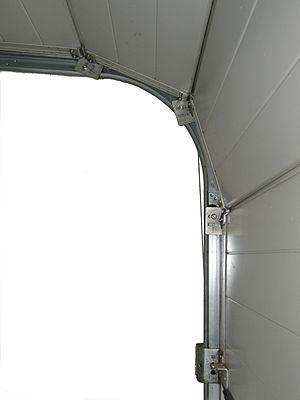
Une porte sectionnelle est une porte d'extérieur, faite de panneaux articulés entre eux. La porte a un débattement latéral, en plafond, et peut s'enrouler autour d'un tambour. Elle est motorisée, ou manuelle pour les portes de petite taille.